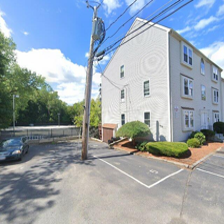
Label: streetView